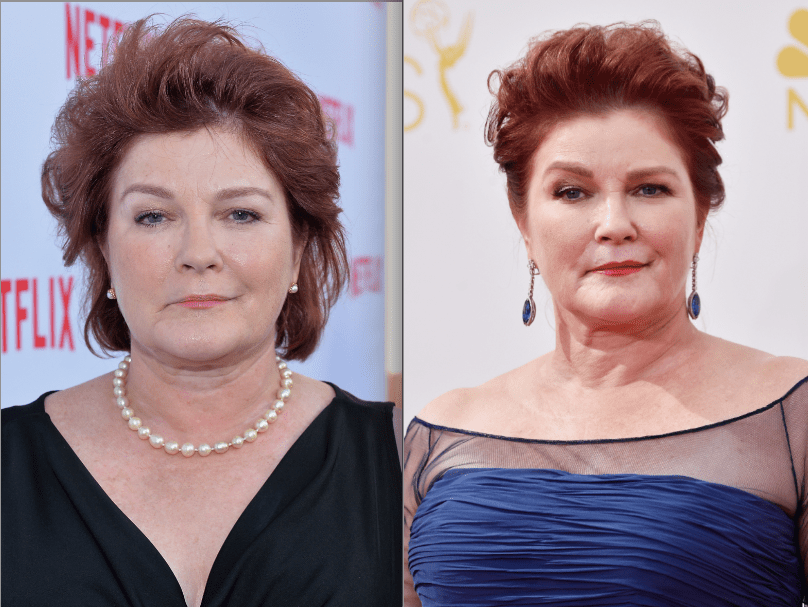
Gender: women